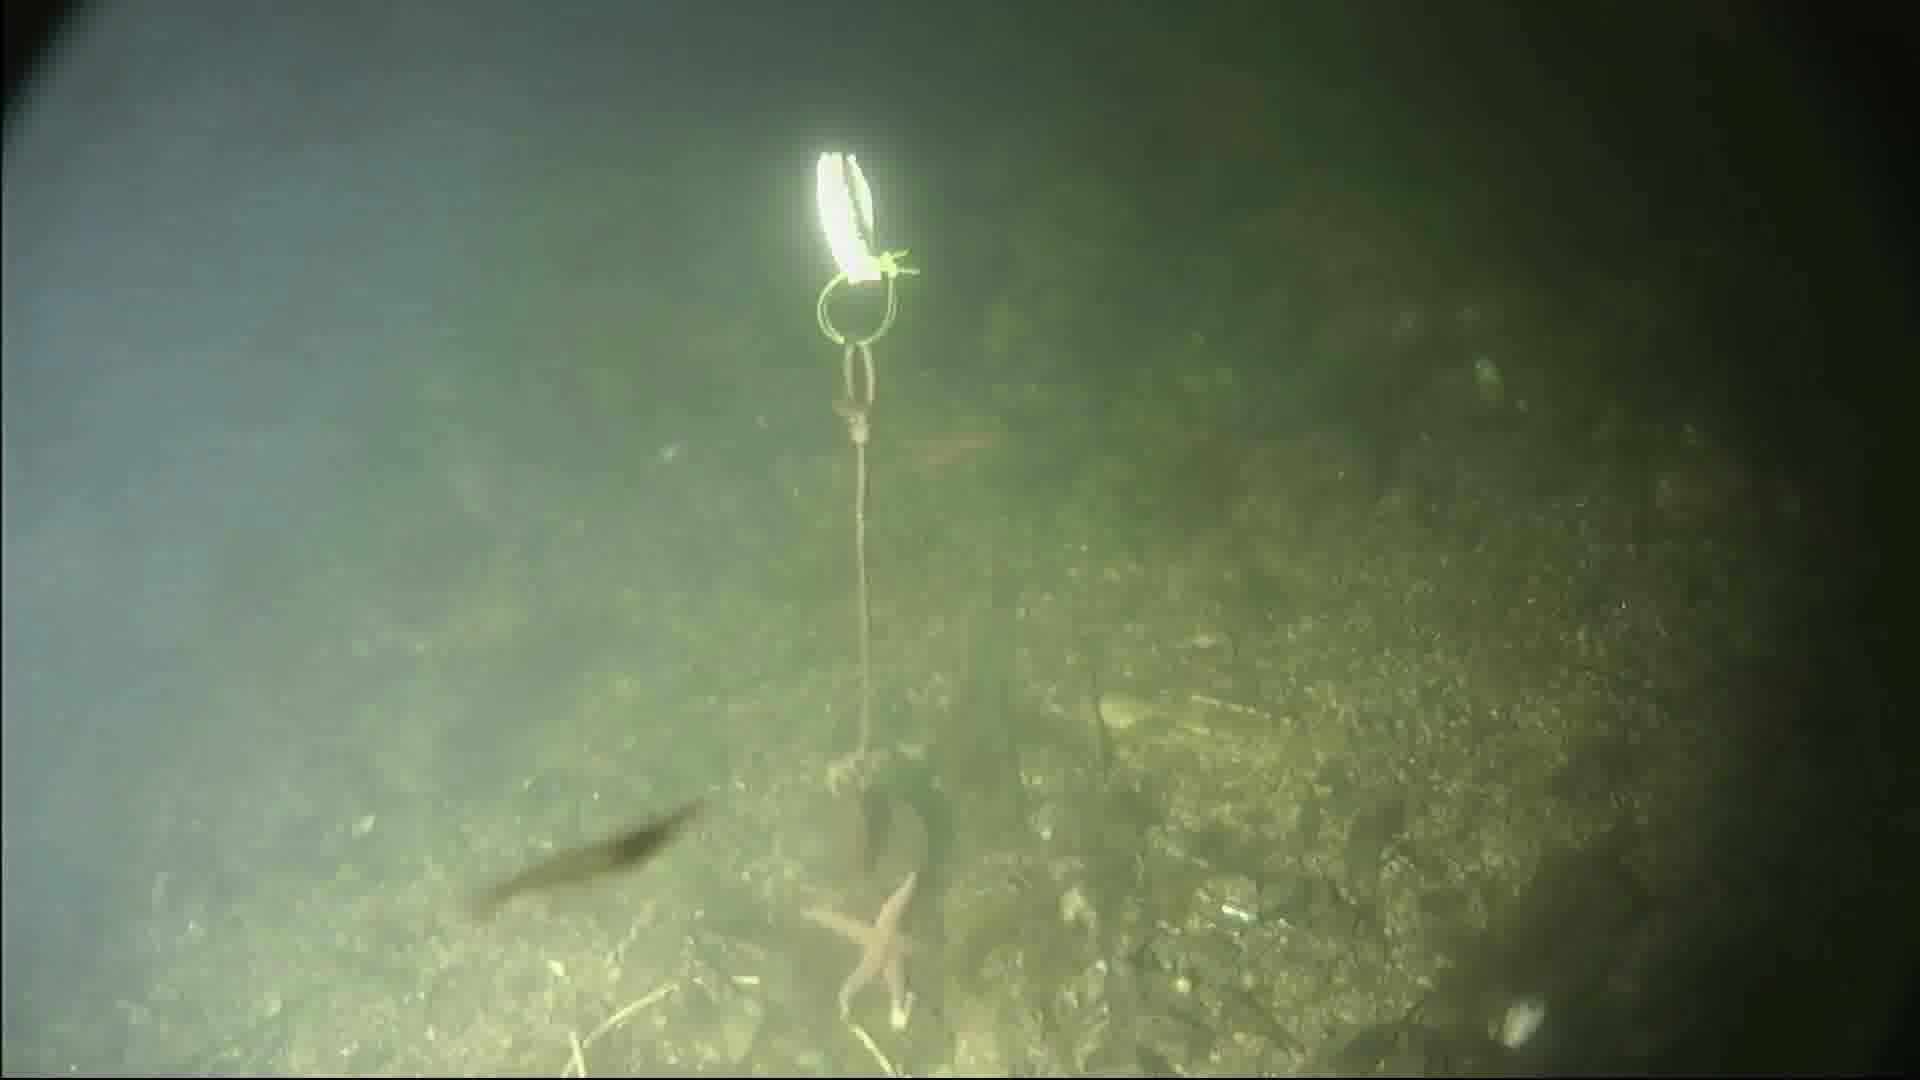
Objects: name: starfish
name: crab
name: shrimp